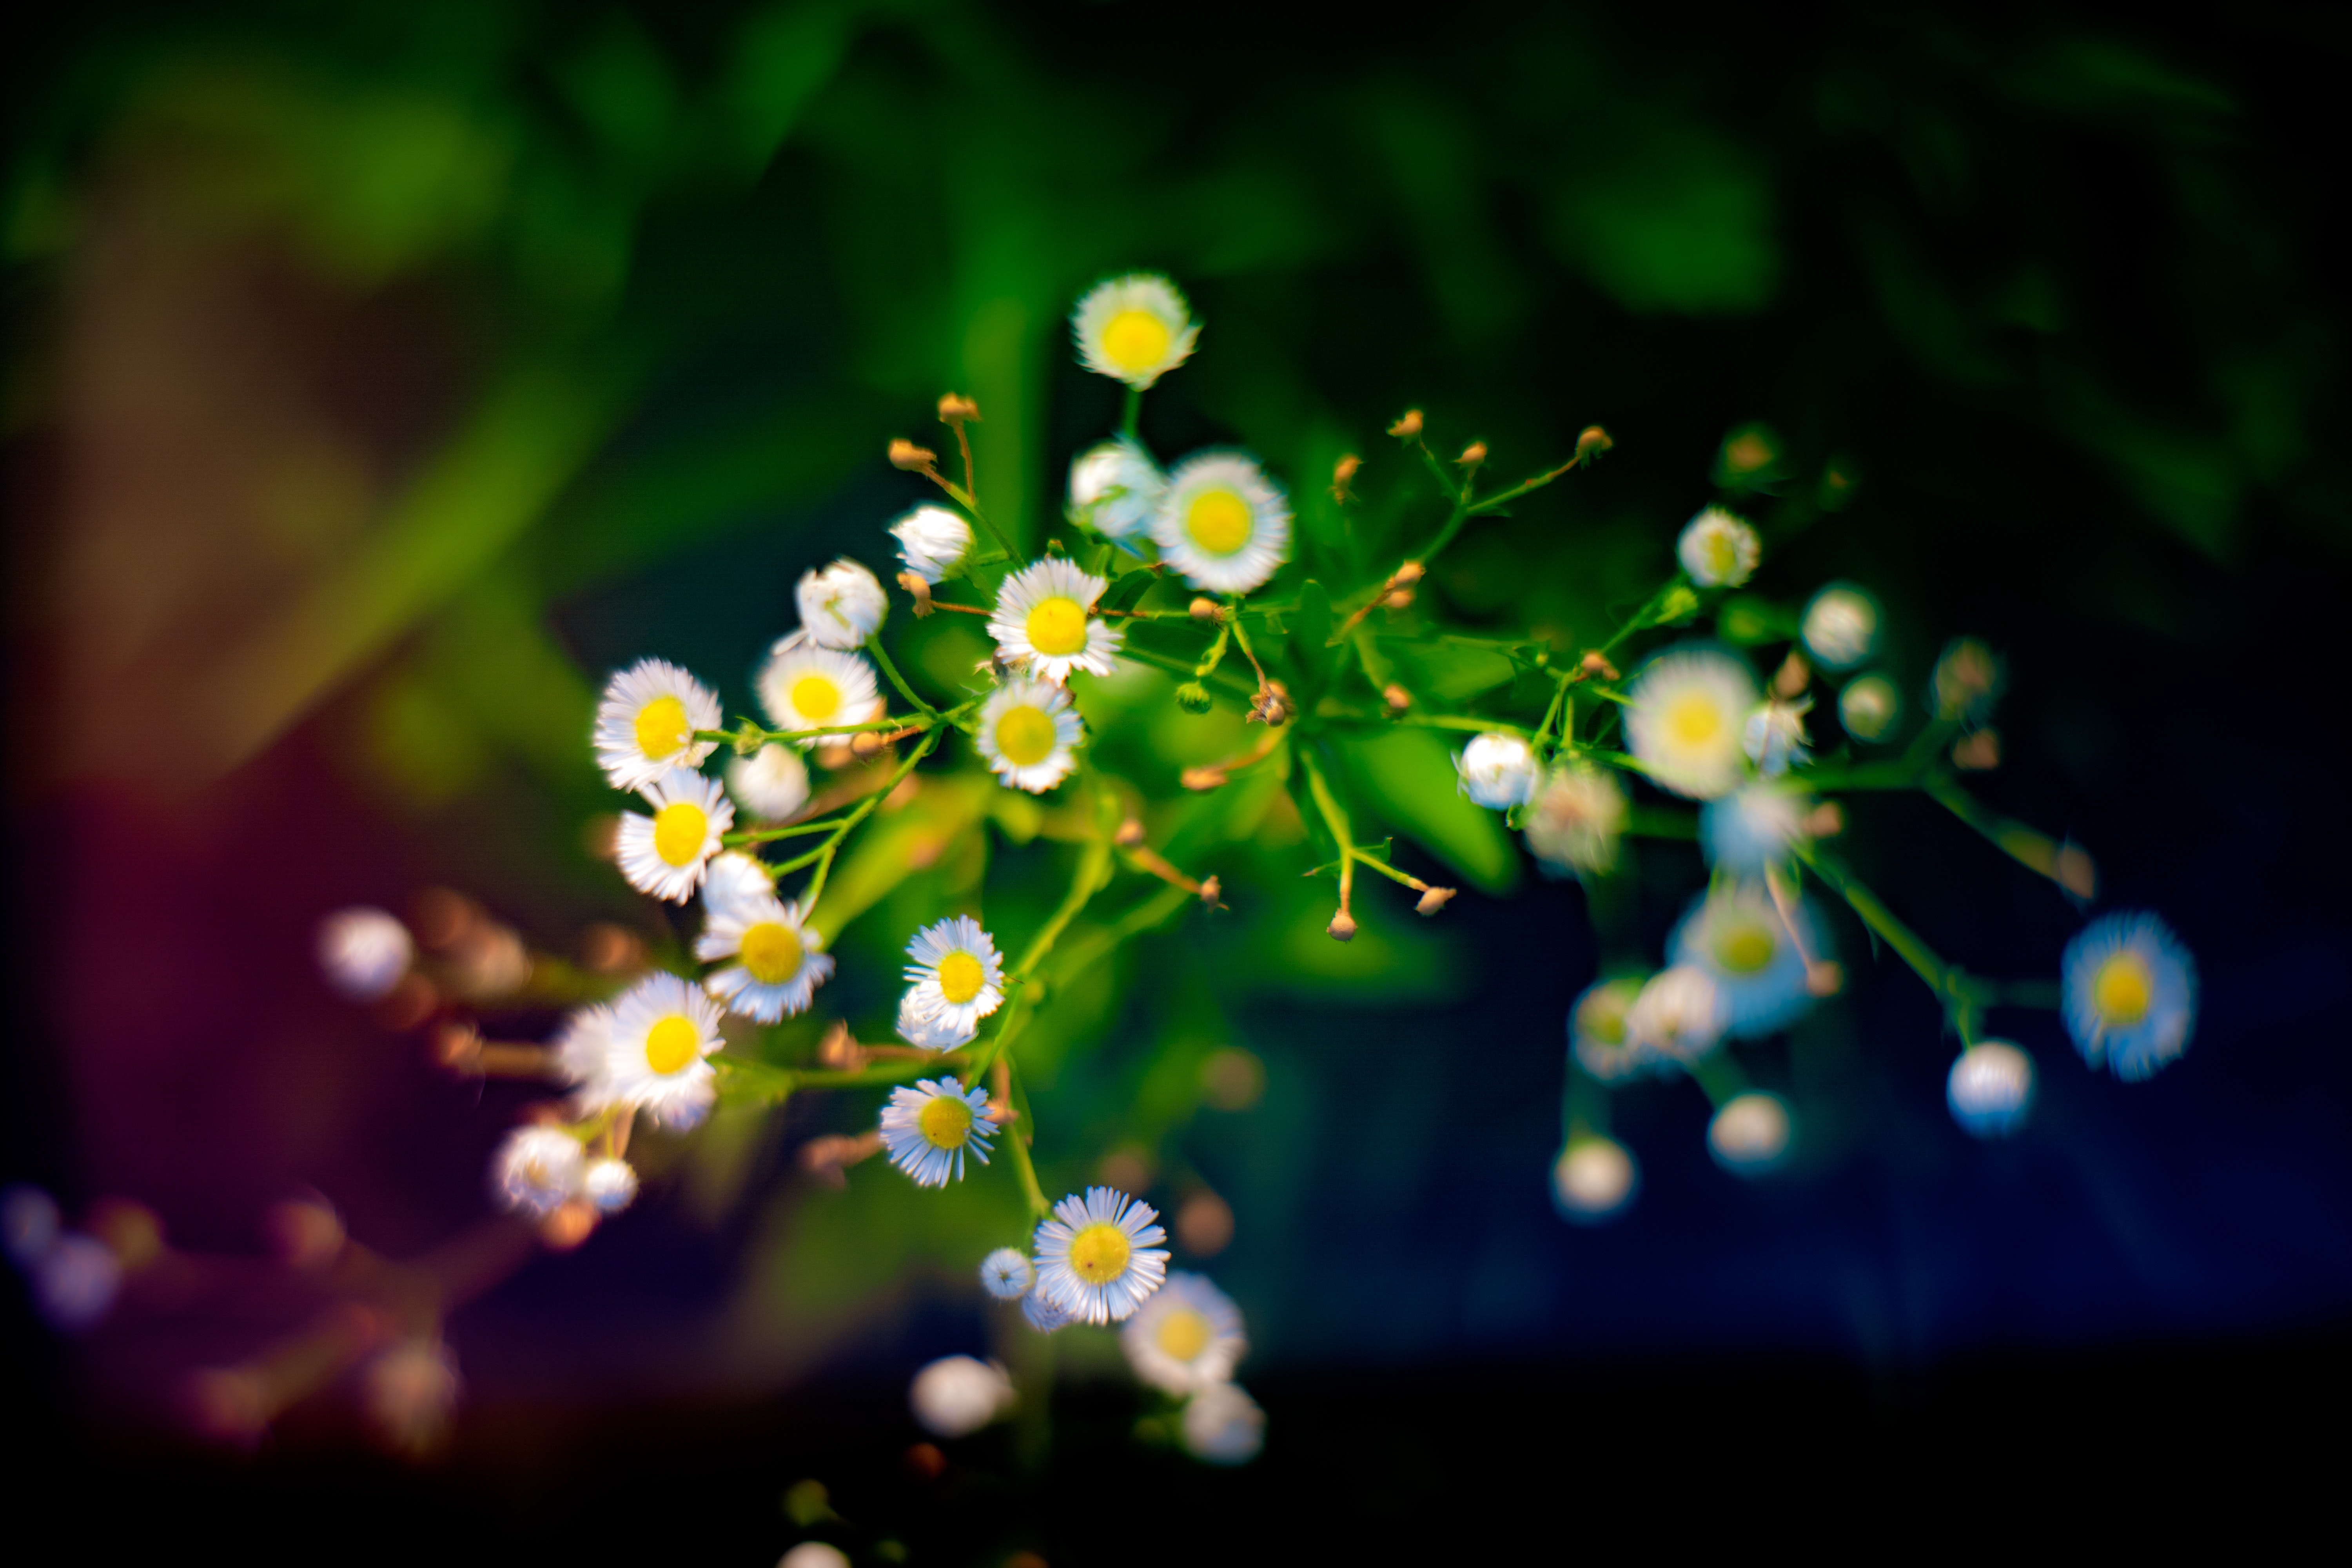
flower, blue, plant, macro photography, spring, botany, close up, photography, wildflower, flowering plant, branch, petal, blossom, borage family, perennial plant